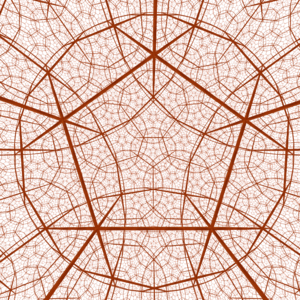
Jean-Pierre Luminet, né le 3 juin 1951 à Cavaillon, est un astrophysicien, conférencier, écrivain et poète français, spécialiste de réputation internationale des trous noirs et de la cosmologie. Il est directeur de recherche au CNRS, membre du Laboratoire d'astrophysique de Marseille, après avoir été longuement membre du Laboratoire Univers et Théories de l’observatoire de Paris-Meudon, auquel il reste affilié. Il est également chercheur associé au Centre de Physique Théorique de Marseille.
En mathématiques, et plus précisément en géométrie non euclidienne, le modèle de Beltrami-Klein, également appelé modèle projectif ou modèle du disque de Klein, est un modèle de géométrie hyperbolique de dimension n dans lequel l'espace hyperbolique est modélisé par la boule unité euclidienne ouverte de rayon 1 de dimension n, les points de l'espace hyperbolique étant les points de la boule unité, et les droites de l'espace hyperbolique étant les cordes de la boule unité. Le terme fait sa première apparition dans les deux mémoires d'Eugenio Beltrami publiés en 1868. Le premier étudie le cas n = 2 et montre l'équiconsistance de la géométrie hyperbolique avec la géométrie euclidienne usuelle
En mathématiques, une variété hyperbolique est un espace dans lequel chaque point apparaît localement comme espace hyperbolique d'une certaine dimension. Ces variétés sont spécifiquement étudiées en dimensions 2 et 3, où elles sont appelées respectivement surfaces de Riemann et 3-variétés hyperboliques. Dans ces dimensions, elles sont importantes parce que la plupart des variétés peuvent être transformées en variétés hyperboliques par homéomorphisme. C'est une conséquence du théorème d'uniformisation de Riemann pour les surfaces et de la conjecture de géométrisation de Thurston, prouvée par Grigori Perelman, pour les 3-variétés.